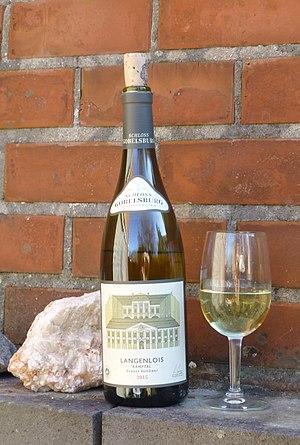
Millésime 2015 d'un vin de la Kamptal, cave du château de Gobelsburg, Basse Autriche.